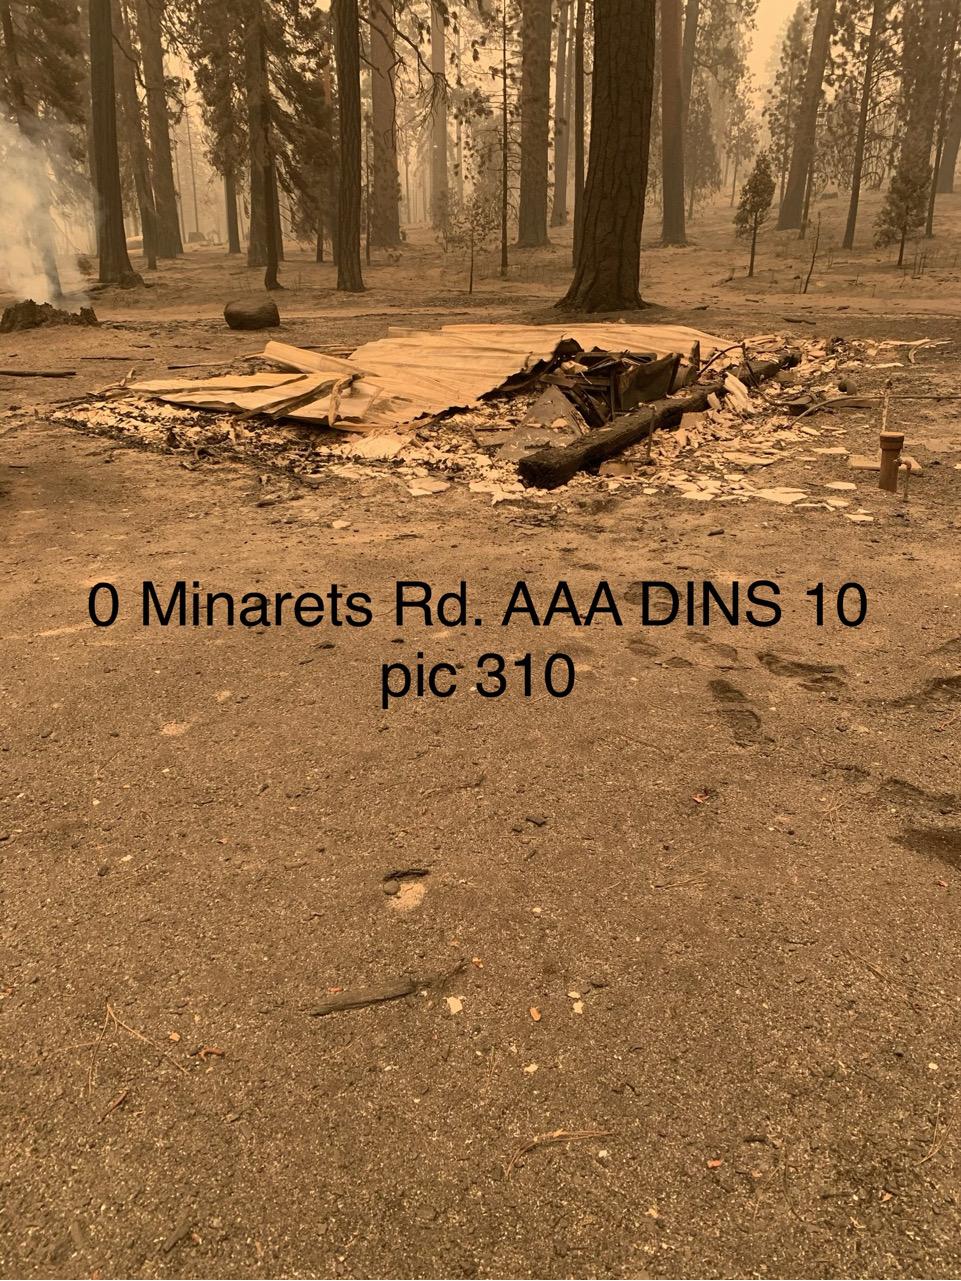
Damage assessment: destroyed